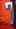
Number: 7